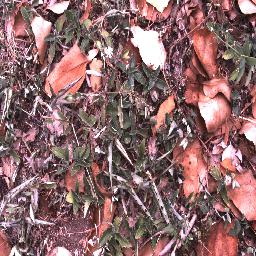
Label: negative